Coosa County Jail

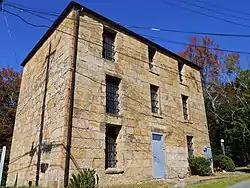
The old Coosa County Jail in October 2011

The old Coosa County Jail is a former jail in Rockford, Alabama, United States. It is the oldest extant stone jail in Alabama. It was added to the National Register of Historic Places in 1974.